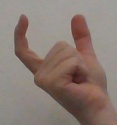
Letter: nun